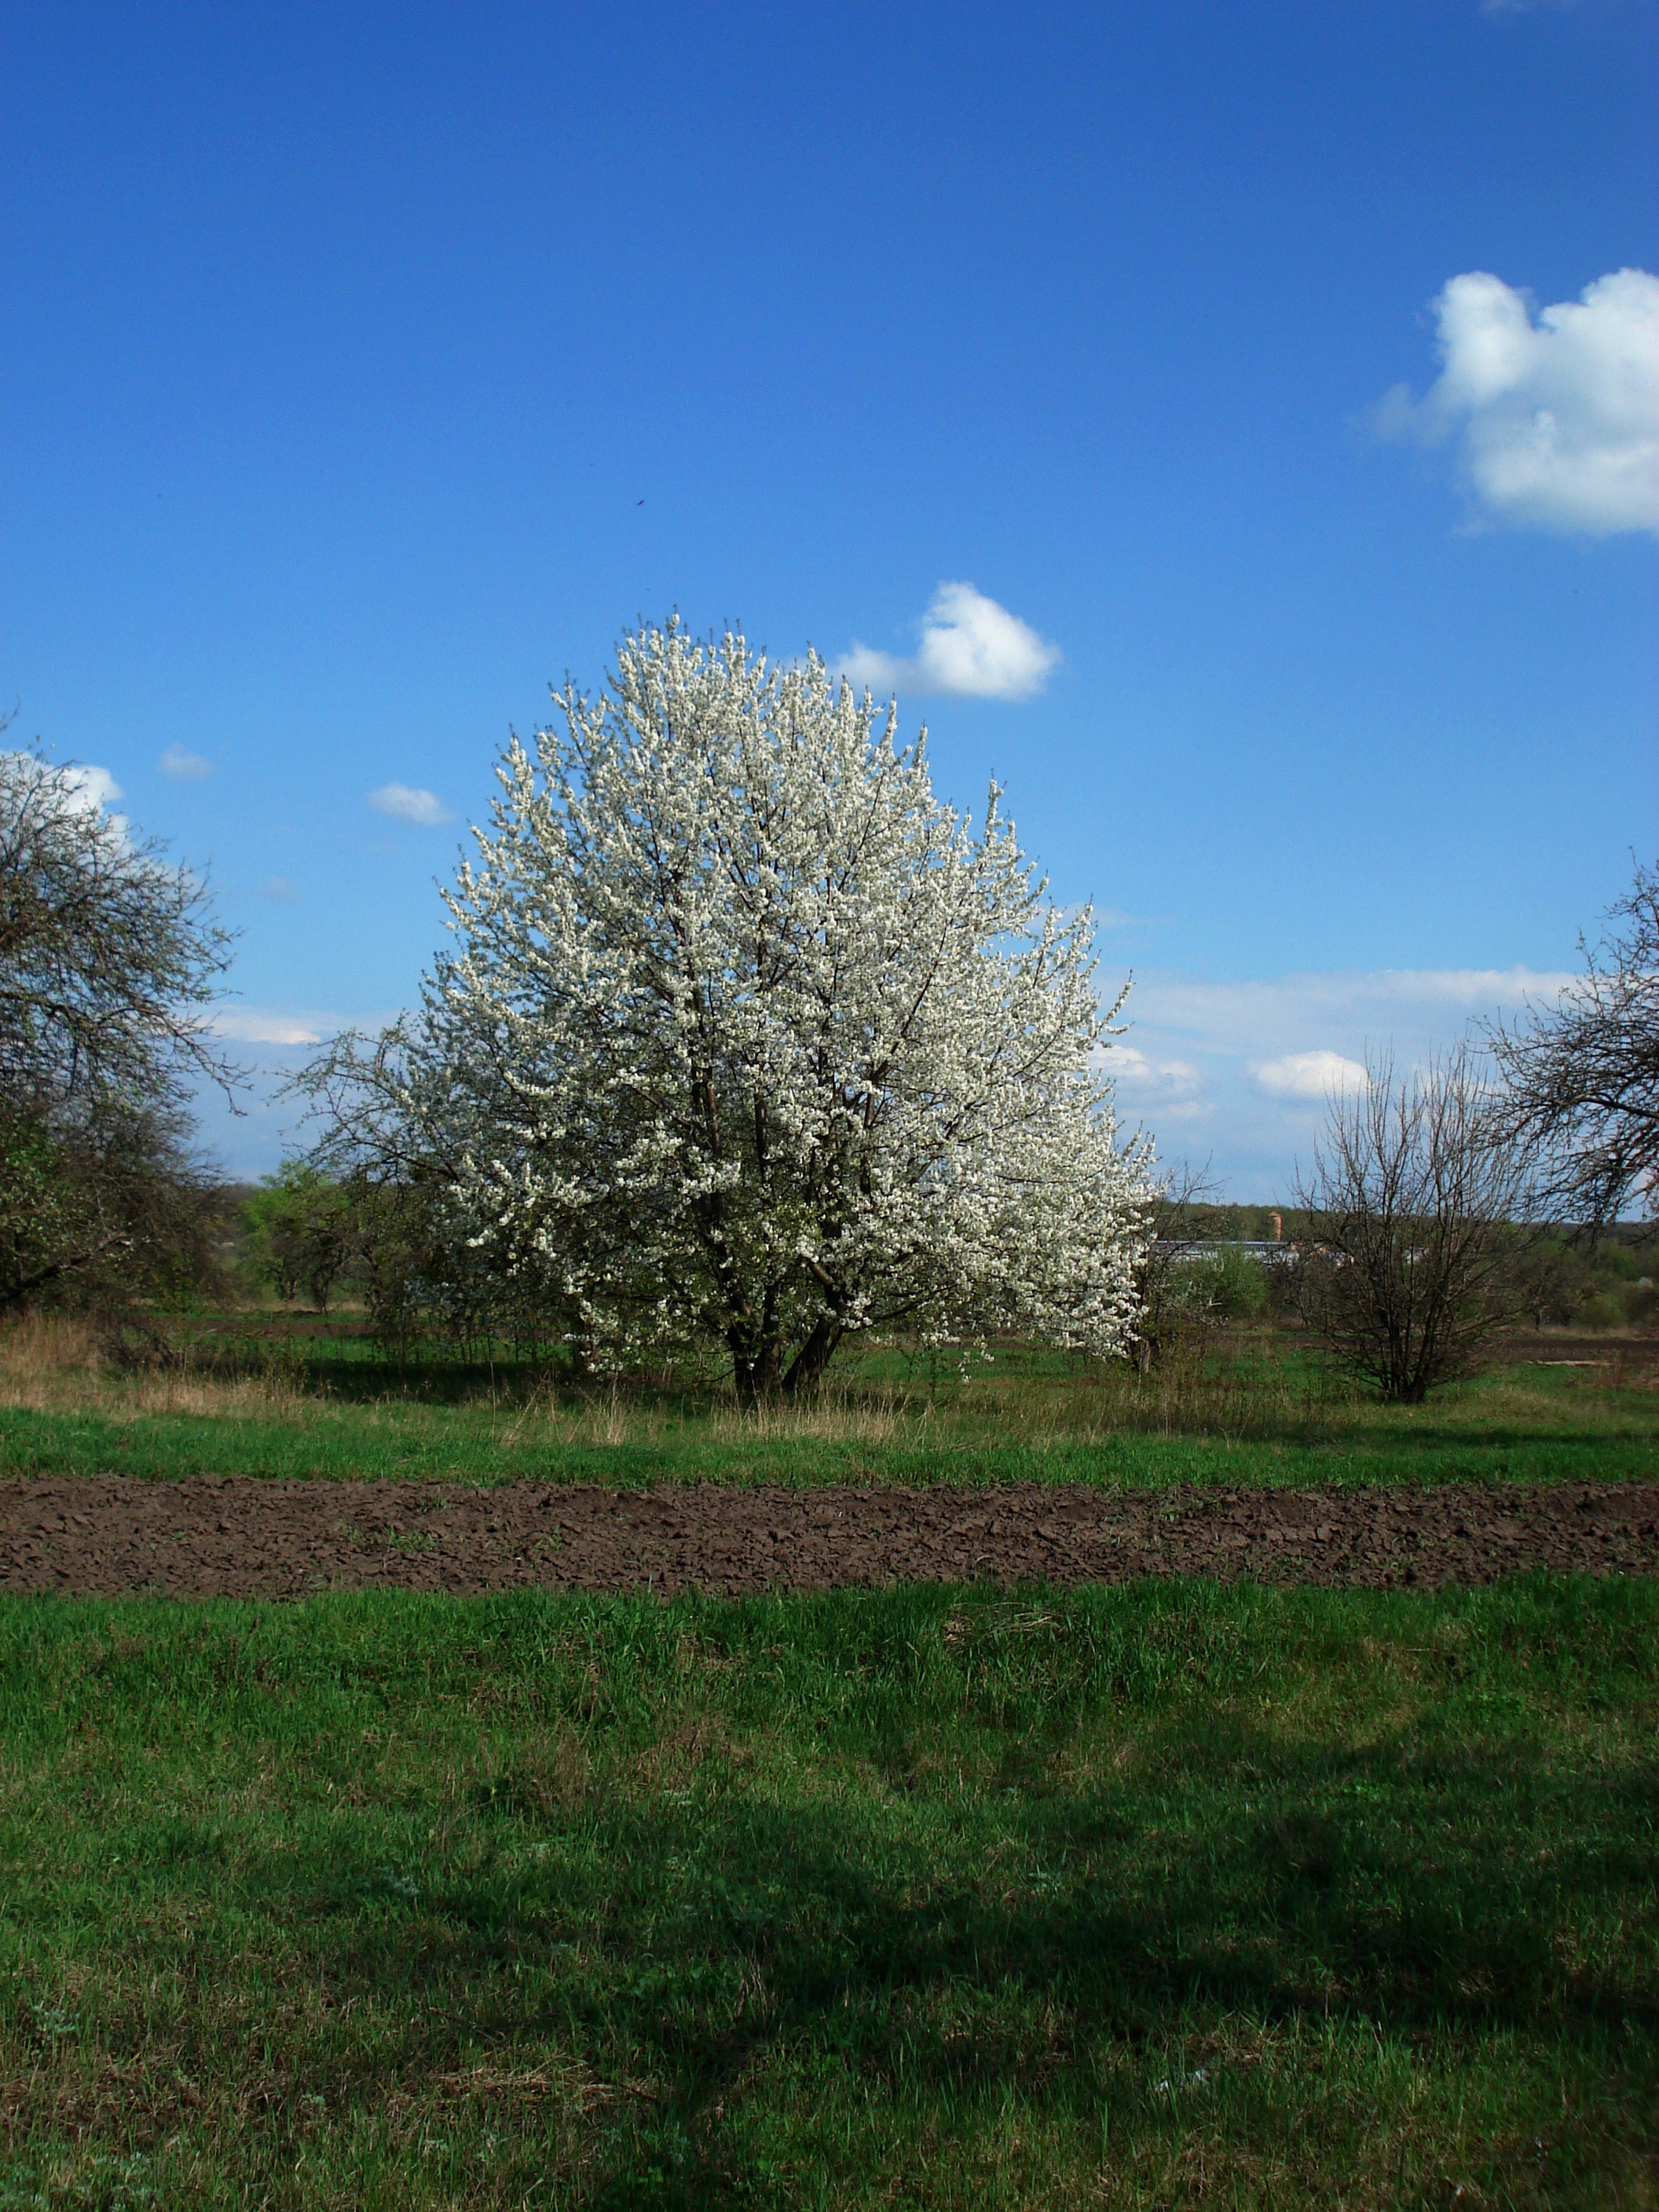
tree, nature, grass, blossom, plant, sky, field, farm, meadow, sunlight, hill, flower, spring, green, autumn, leaves, shrub, ecosystem, flowering tree, rural area, grass family, woody plant